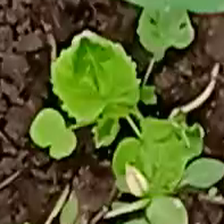
Weed species: Little_Mallow(Malva parviflora)